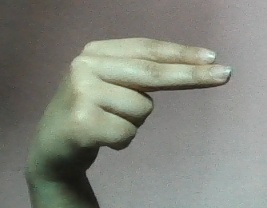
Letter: ain